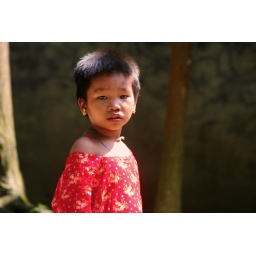
A Chakma girl stops during a walk in Rangamati, a village in the Chittagong hill tracts of southeastern Bangladesh in October 2009.